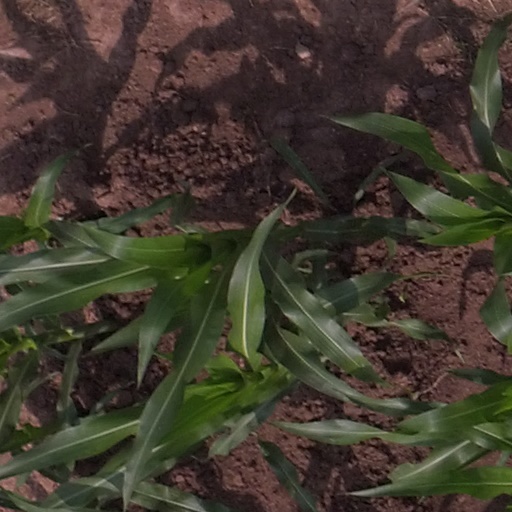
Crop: maize; corn